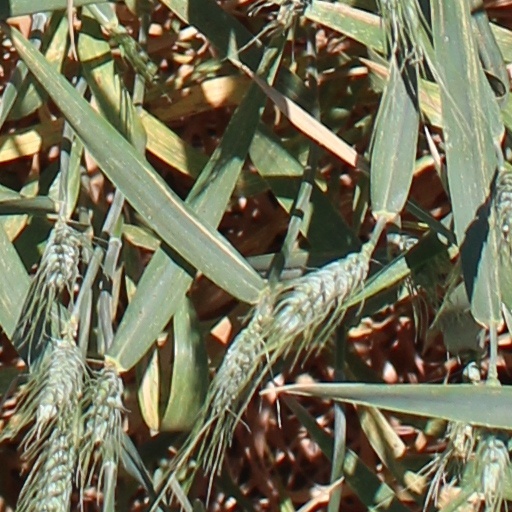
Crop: wheat